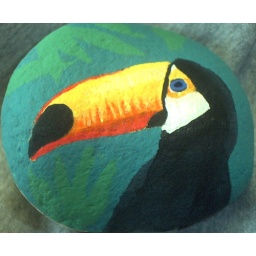
Acrylic on river rock. This was one of the monthly challenges in my rock painting group.